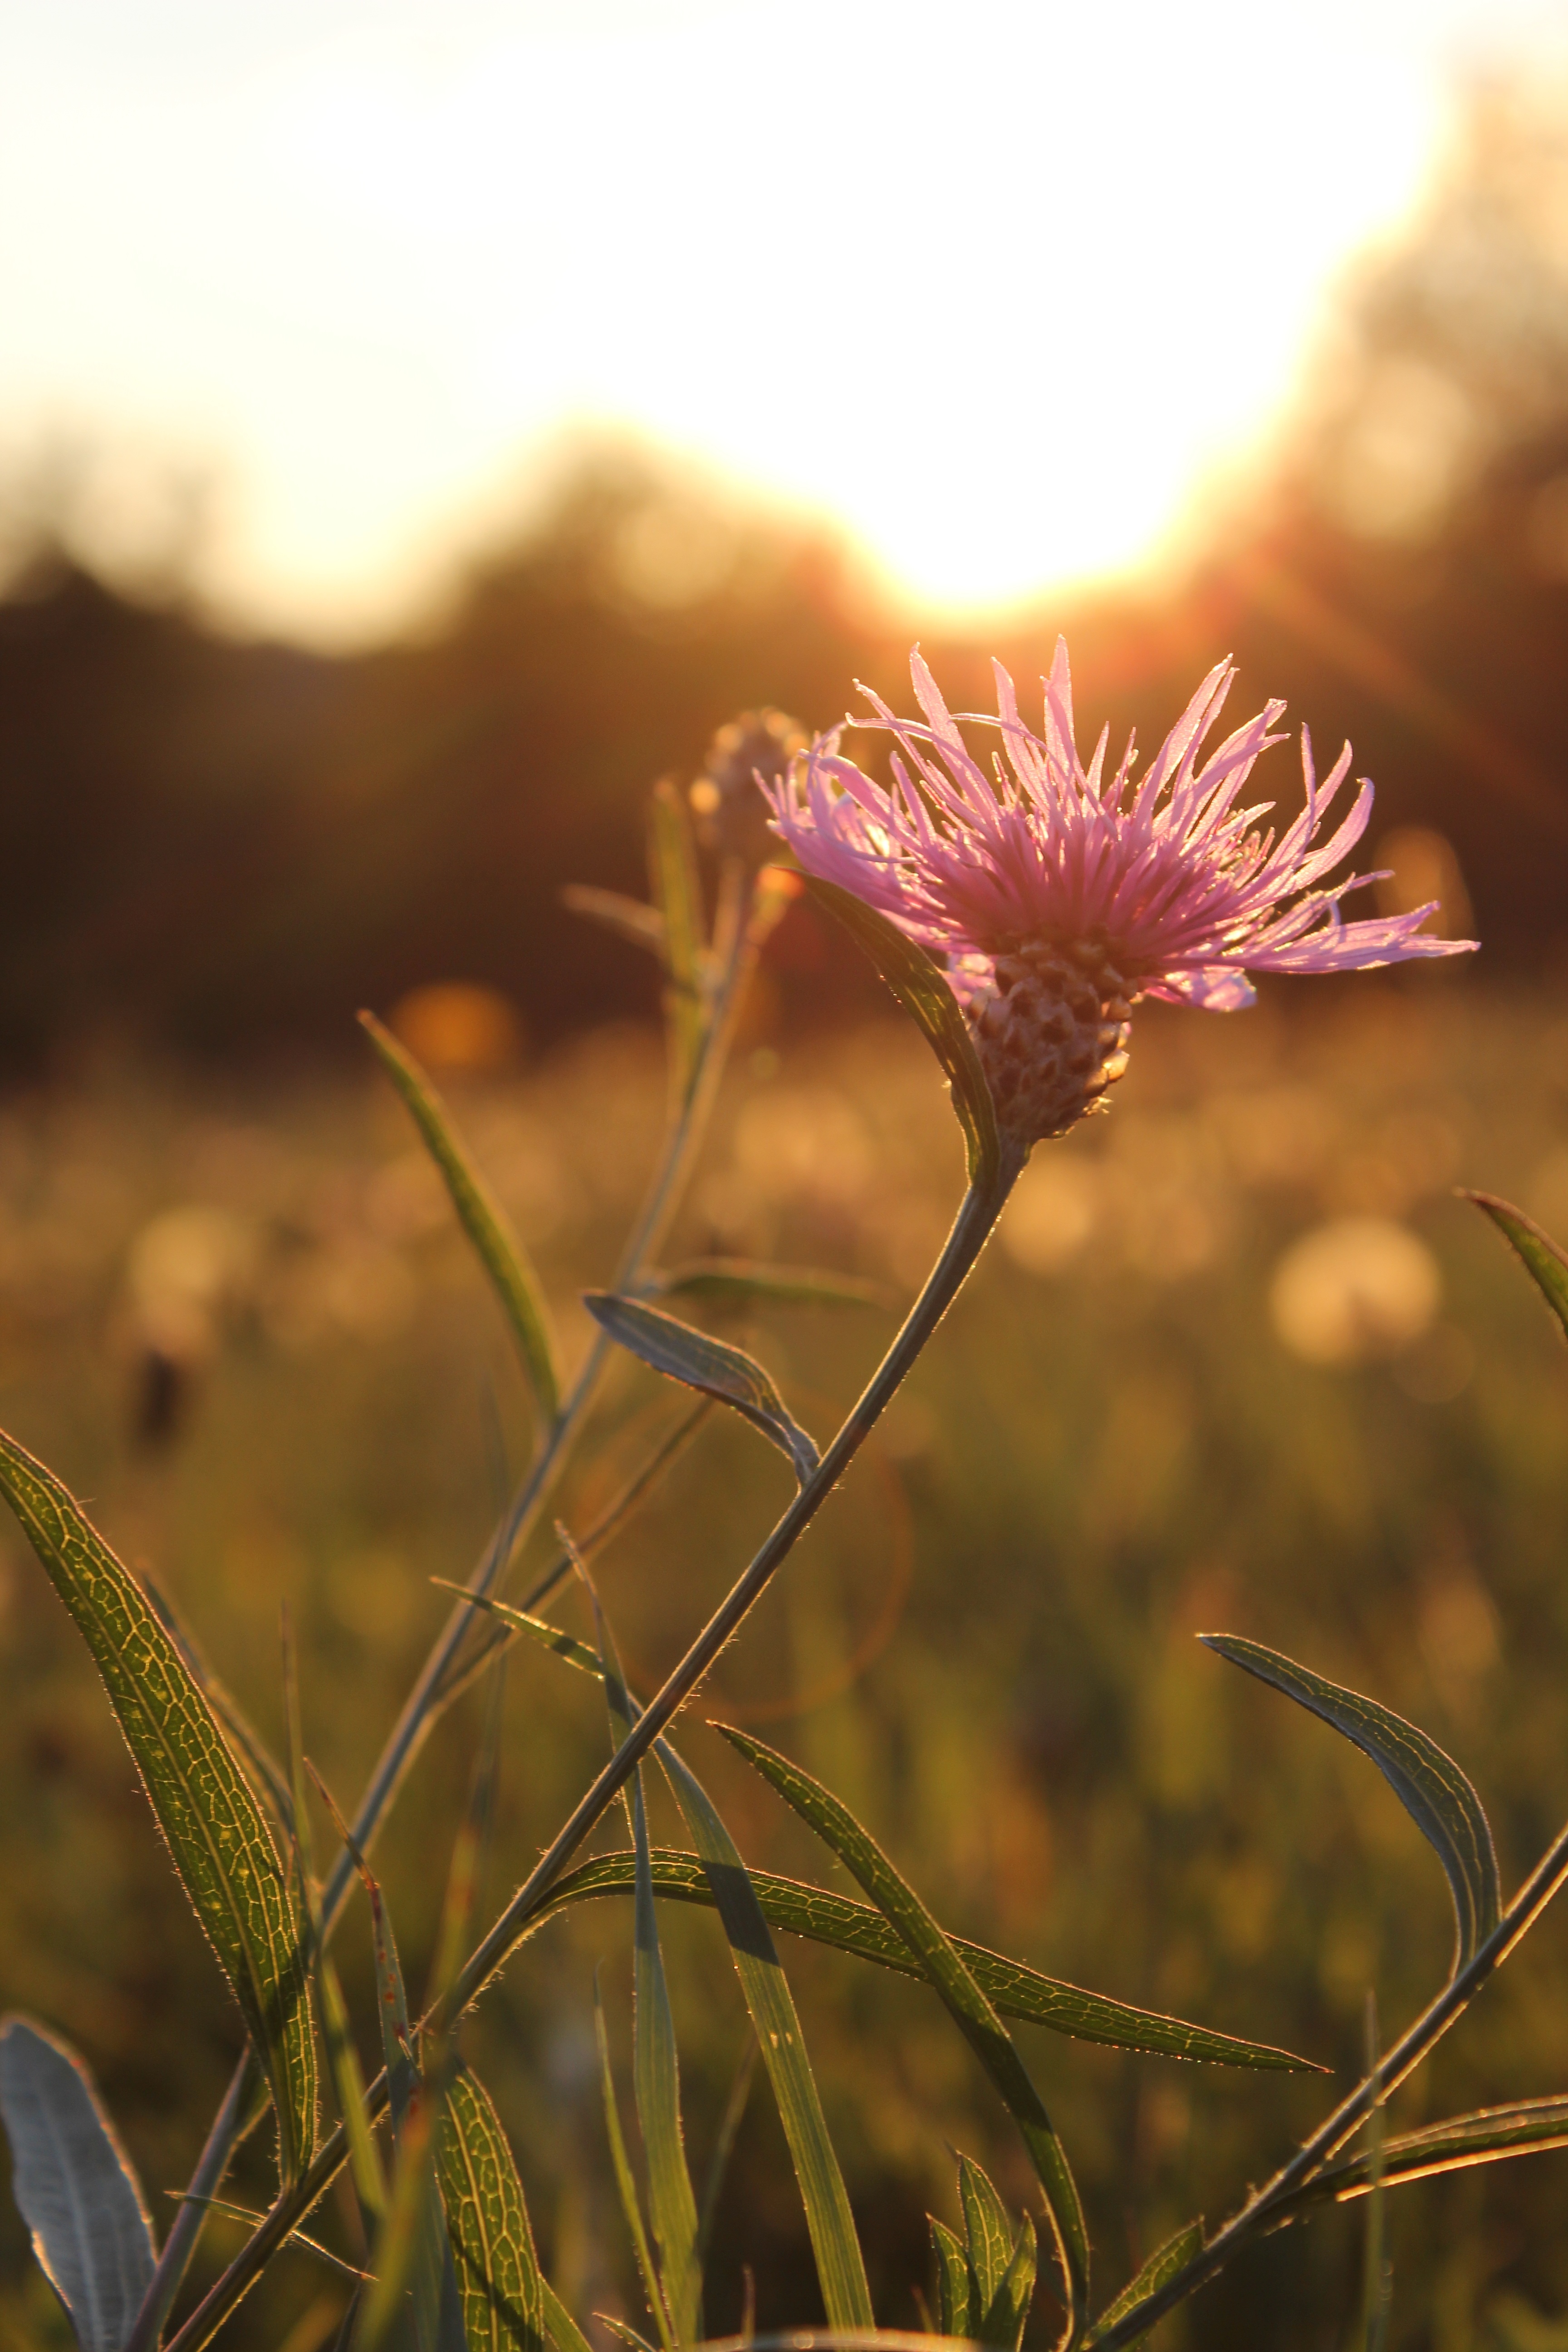
nature, grass, branch, blossom, plant, sunshine, sun, field, photography, meadow, prairie, sunlight, leaf, flower, purple, petal, spring, green, macro, autumn, pink, flora, plants, wildflower, flowers, close up, flowering, macro photography, flowering plant, daisy family, grass family, plant stem, land plant, the motif